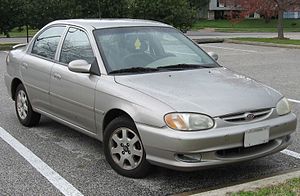
Kia Shuma
Kia Shuma var en lille mellemklassebil fra Kia Motors, som fandtes som såvel combi coupé som sedan.